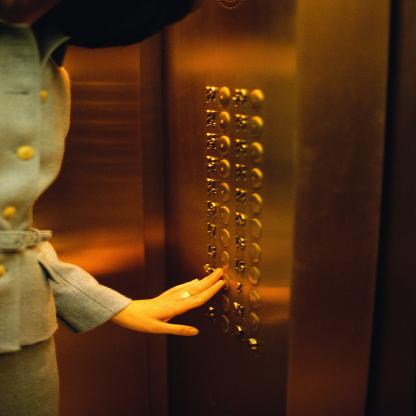
Scene: Indoor